Xavi Rey

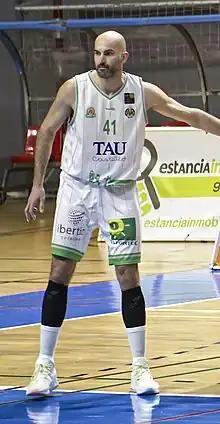

Xavier "Xavi" Rey Sanuy (born 13 July 1987) is a Spanish former professional basketball player .